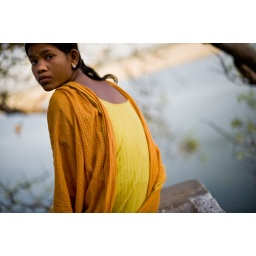
Young girl sitting above the Ganga river in Varanasi